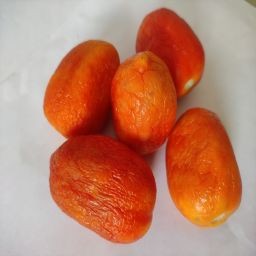
Crop: Tomato
Quality: Old